Garrett County Courthouse

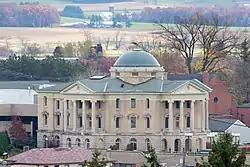
Garrett County Courthouse in 2012

The Garrett County Courthouse is a historic county courthouse located at Oakland, Garrett County, Maryland, United States. It is a three-story, 1907–1908 neo-classical Renaissance Revival masonry structure in the form of a Latin Cross with a central rotunda and dome. The Courthouse was designed by James Riely Gordon (1863–1937), a New York architect who specialized in designing government buildings.